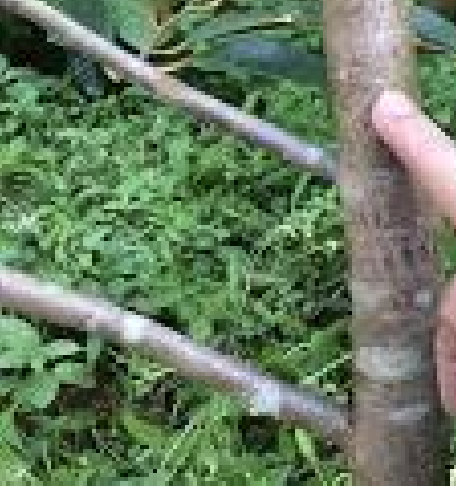
Label: pink_disease